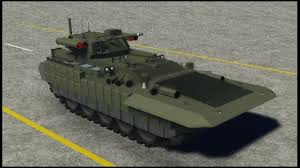
Label: BMP-T15